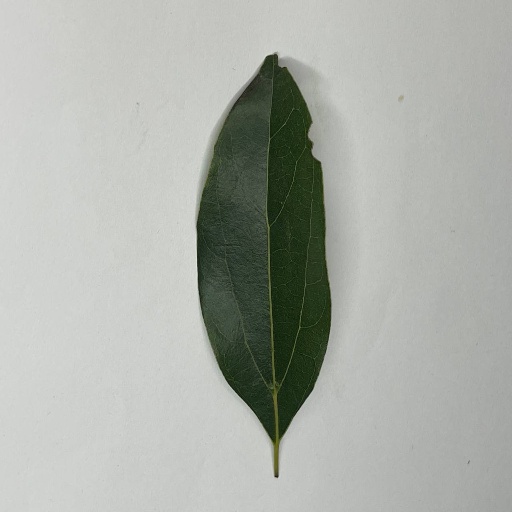
Species: Camphor
Leaf condition: Healthy Leaf